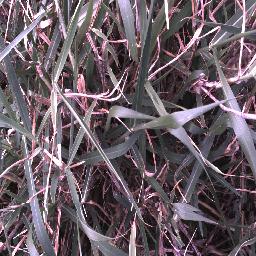
Label: negative